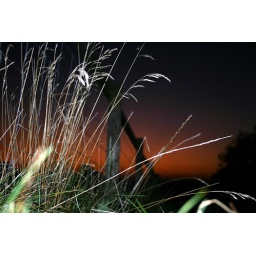
a tuft of grass looking taken from the ground with sunset over the malvern hills